Sophia Monté Neuberger Loebinger

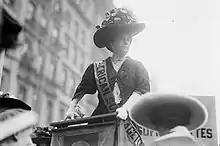
Sophia Loebinger speaking before City Hall.

Sophia Monté Neuberger Loebinger (1865–1943) was a Jewish-American singer, philanthropist, women's suffrage activist, orator, writer, and newspaper editor. While often remembered as a suffragist, her brand of pro-suffrage activism adopted both the namesake and political outlook of the British-derived suffragette movement. Like her British predecessors, Loebinger's activism employed more radical and militant tactics than the adjacent American suffragists. Such radicalism made waves in the media both locally and nationally, and helped galvanize a public politics of protest for the American suffrage movement. She was a founding member of the Progressive Woman Suffrage Union and served as both editor and a regular contributor to its newspaper, "The American Suffragette".